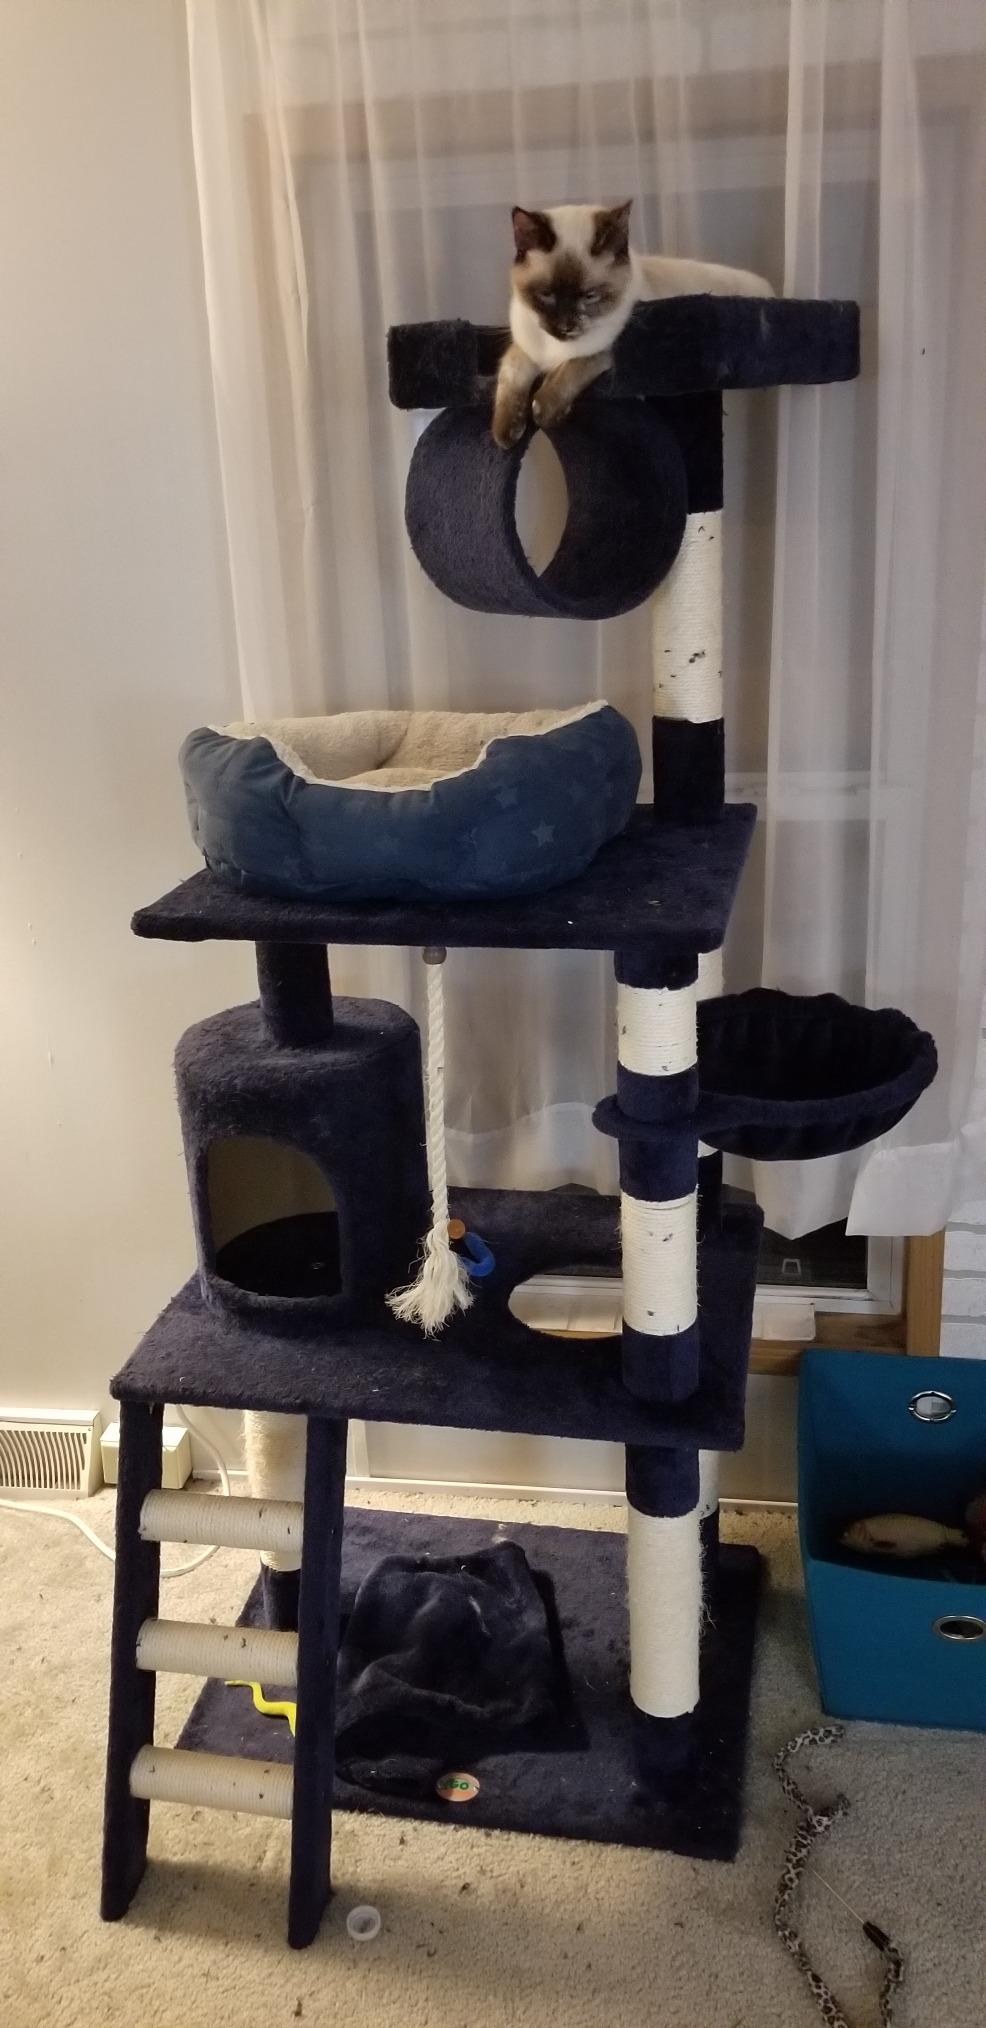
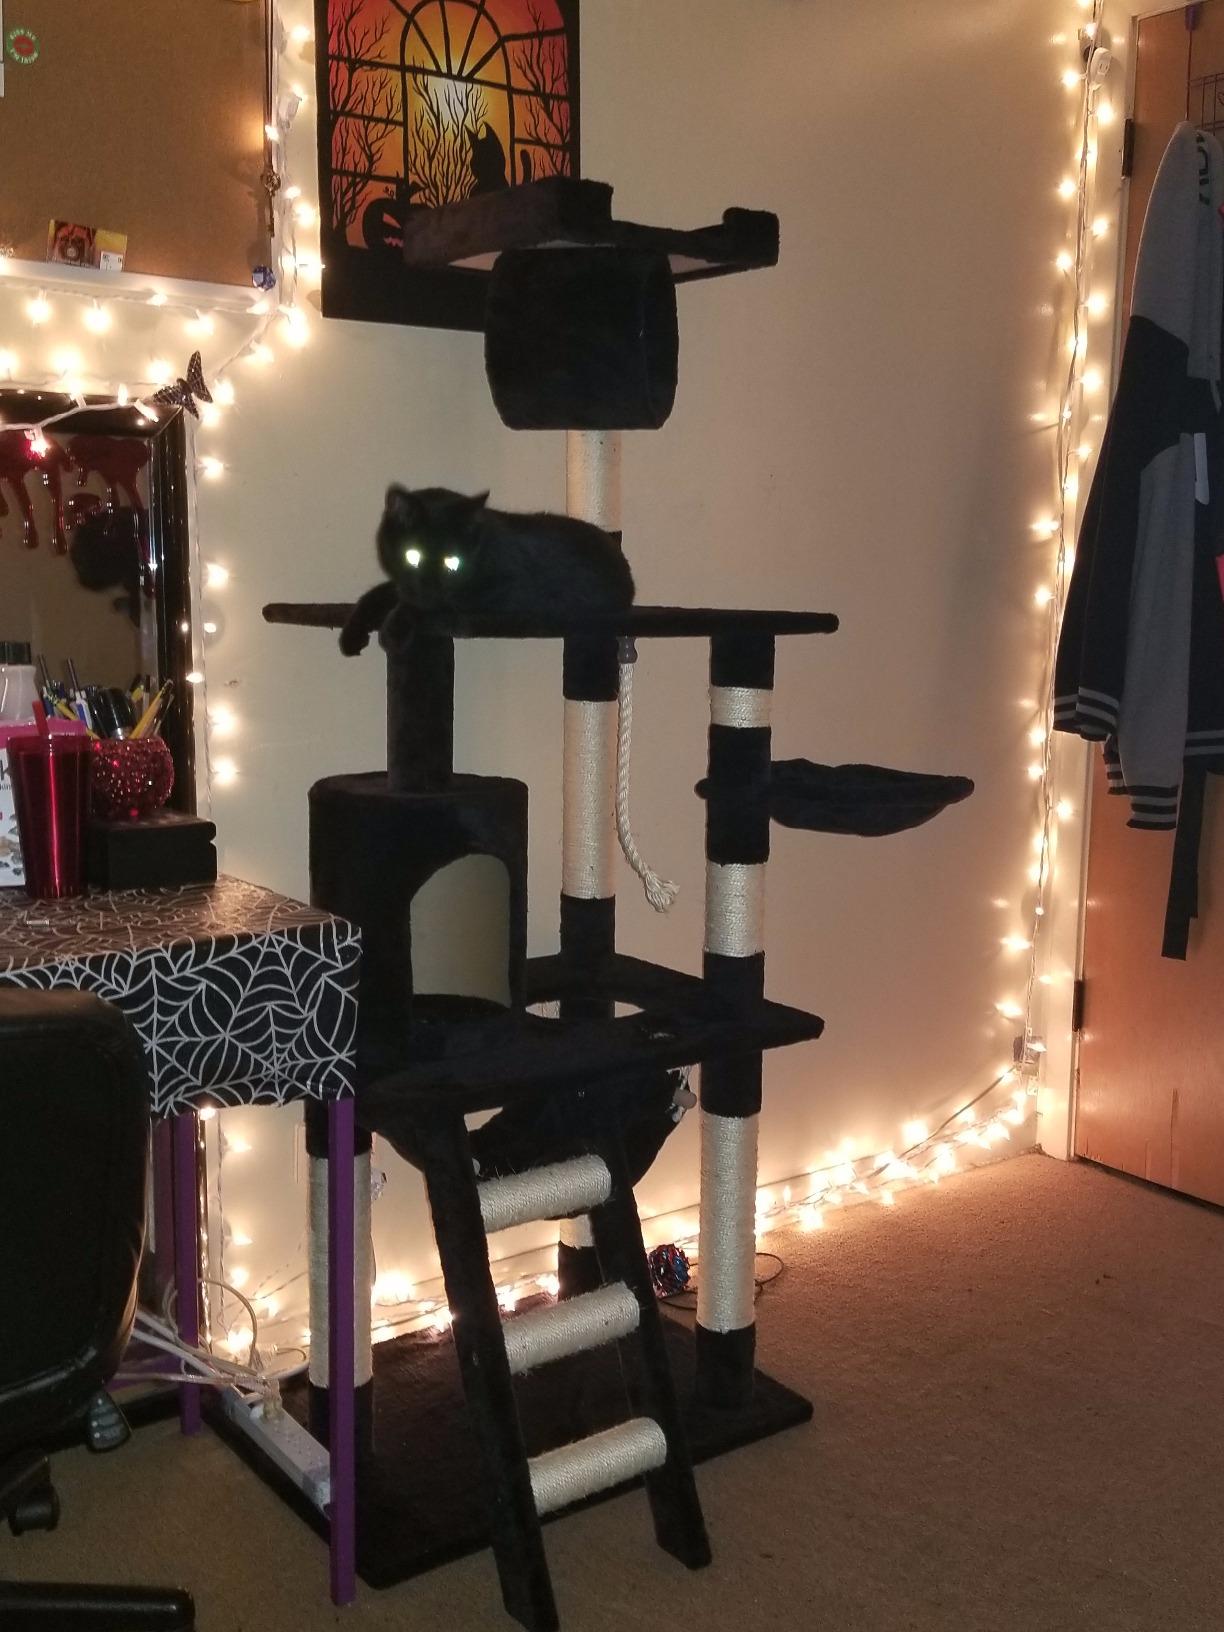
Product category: items_cat tree
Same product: no